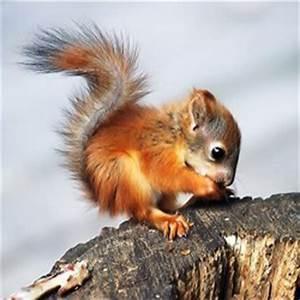
squirrel